Connecticut River Bridge (Northeast Corridor)

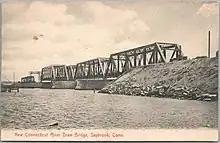
1907 postcard of the bridge

The bridge was built in 1907 by the Scherzer Rolling Lift Bridge Company of Chicago for the New York, New Haven and Hartford Railroad. It replaced an earlier bridge, which was built in 1870 and rebuilt on the same piers in 1889. The old single-track bridge was no longer able to handle the train frequency and weights that the New Haven wished to run. Construction of the new bridge began in May 1905, and the substructure was completed in April 1906. The bridge was built with two-track spans, with the abutments long enough for a second set of spans should quadruple-tracking of the line take place. The new bridge opened on August 6, 1907.